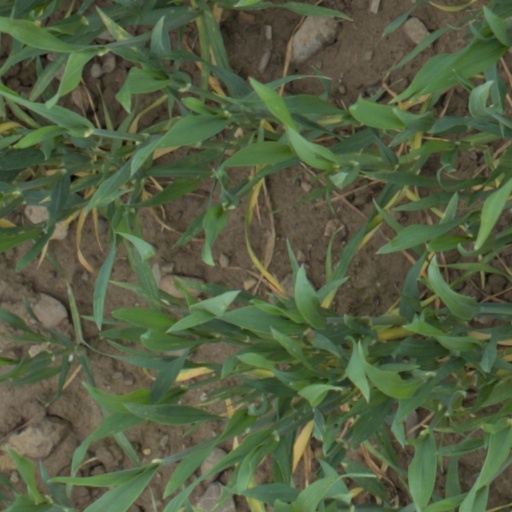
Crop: wheat